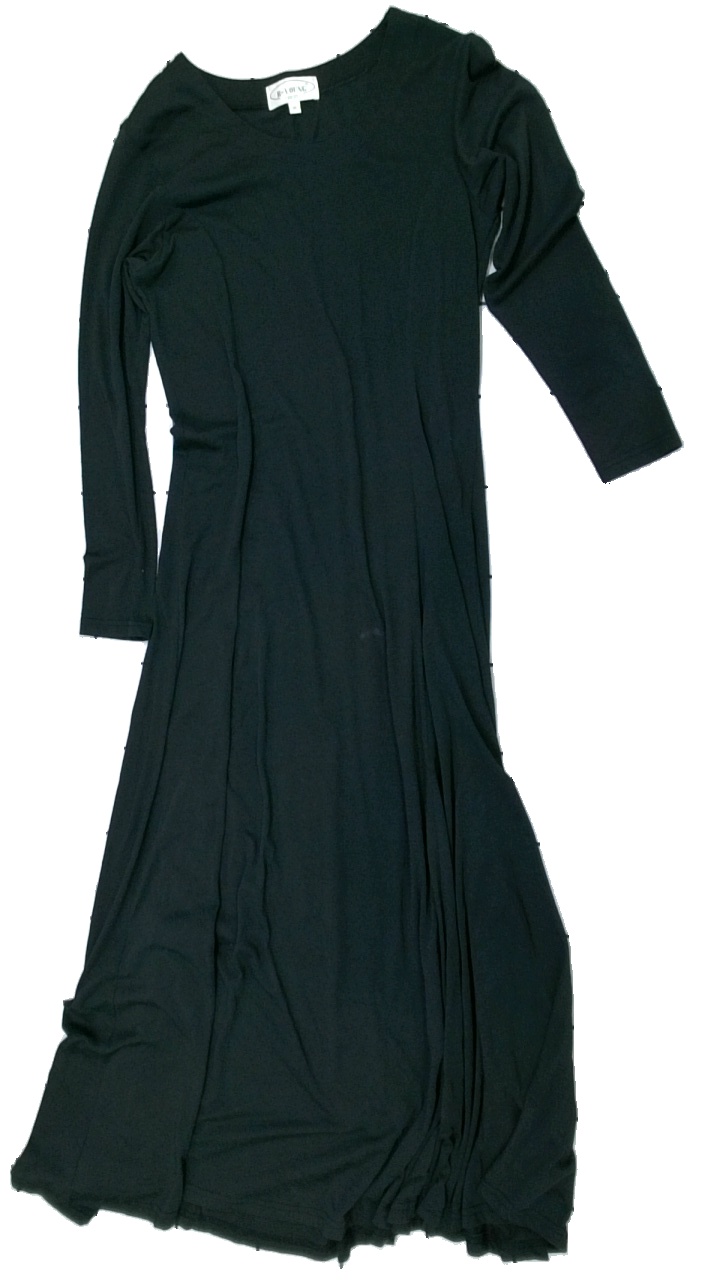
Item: Dress (Ladies)
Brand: B-young
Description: svart klänning, nopprig
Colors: Black
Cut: Regular
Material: ?
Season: All
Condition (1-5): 3
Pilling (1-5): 3
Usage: Export
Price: <50